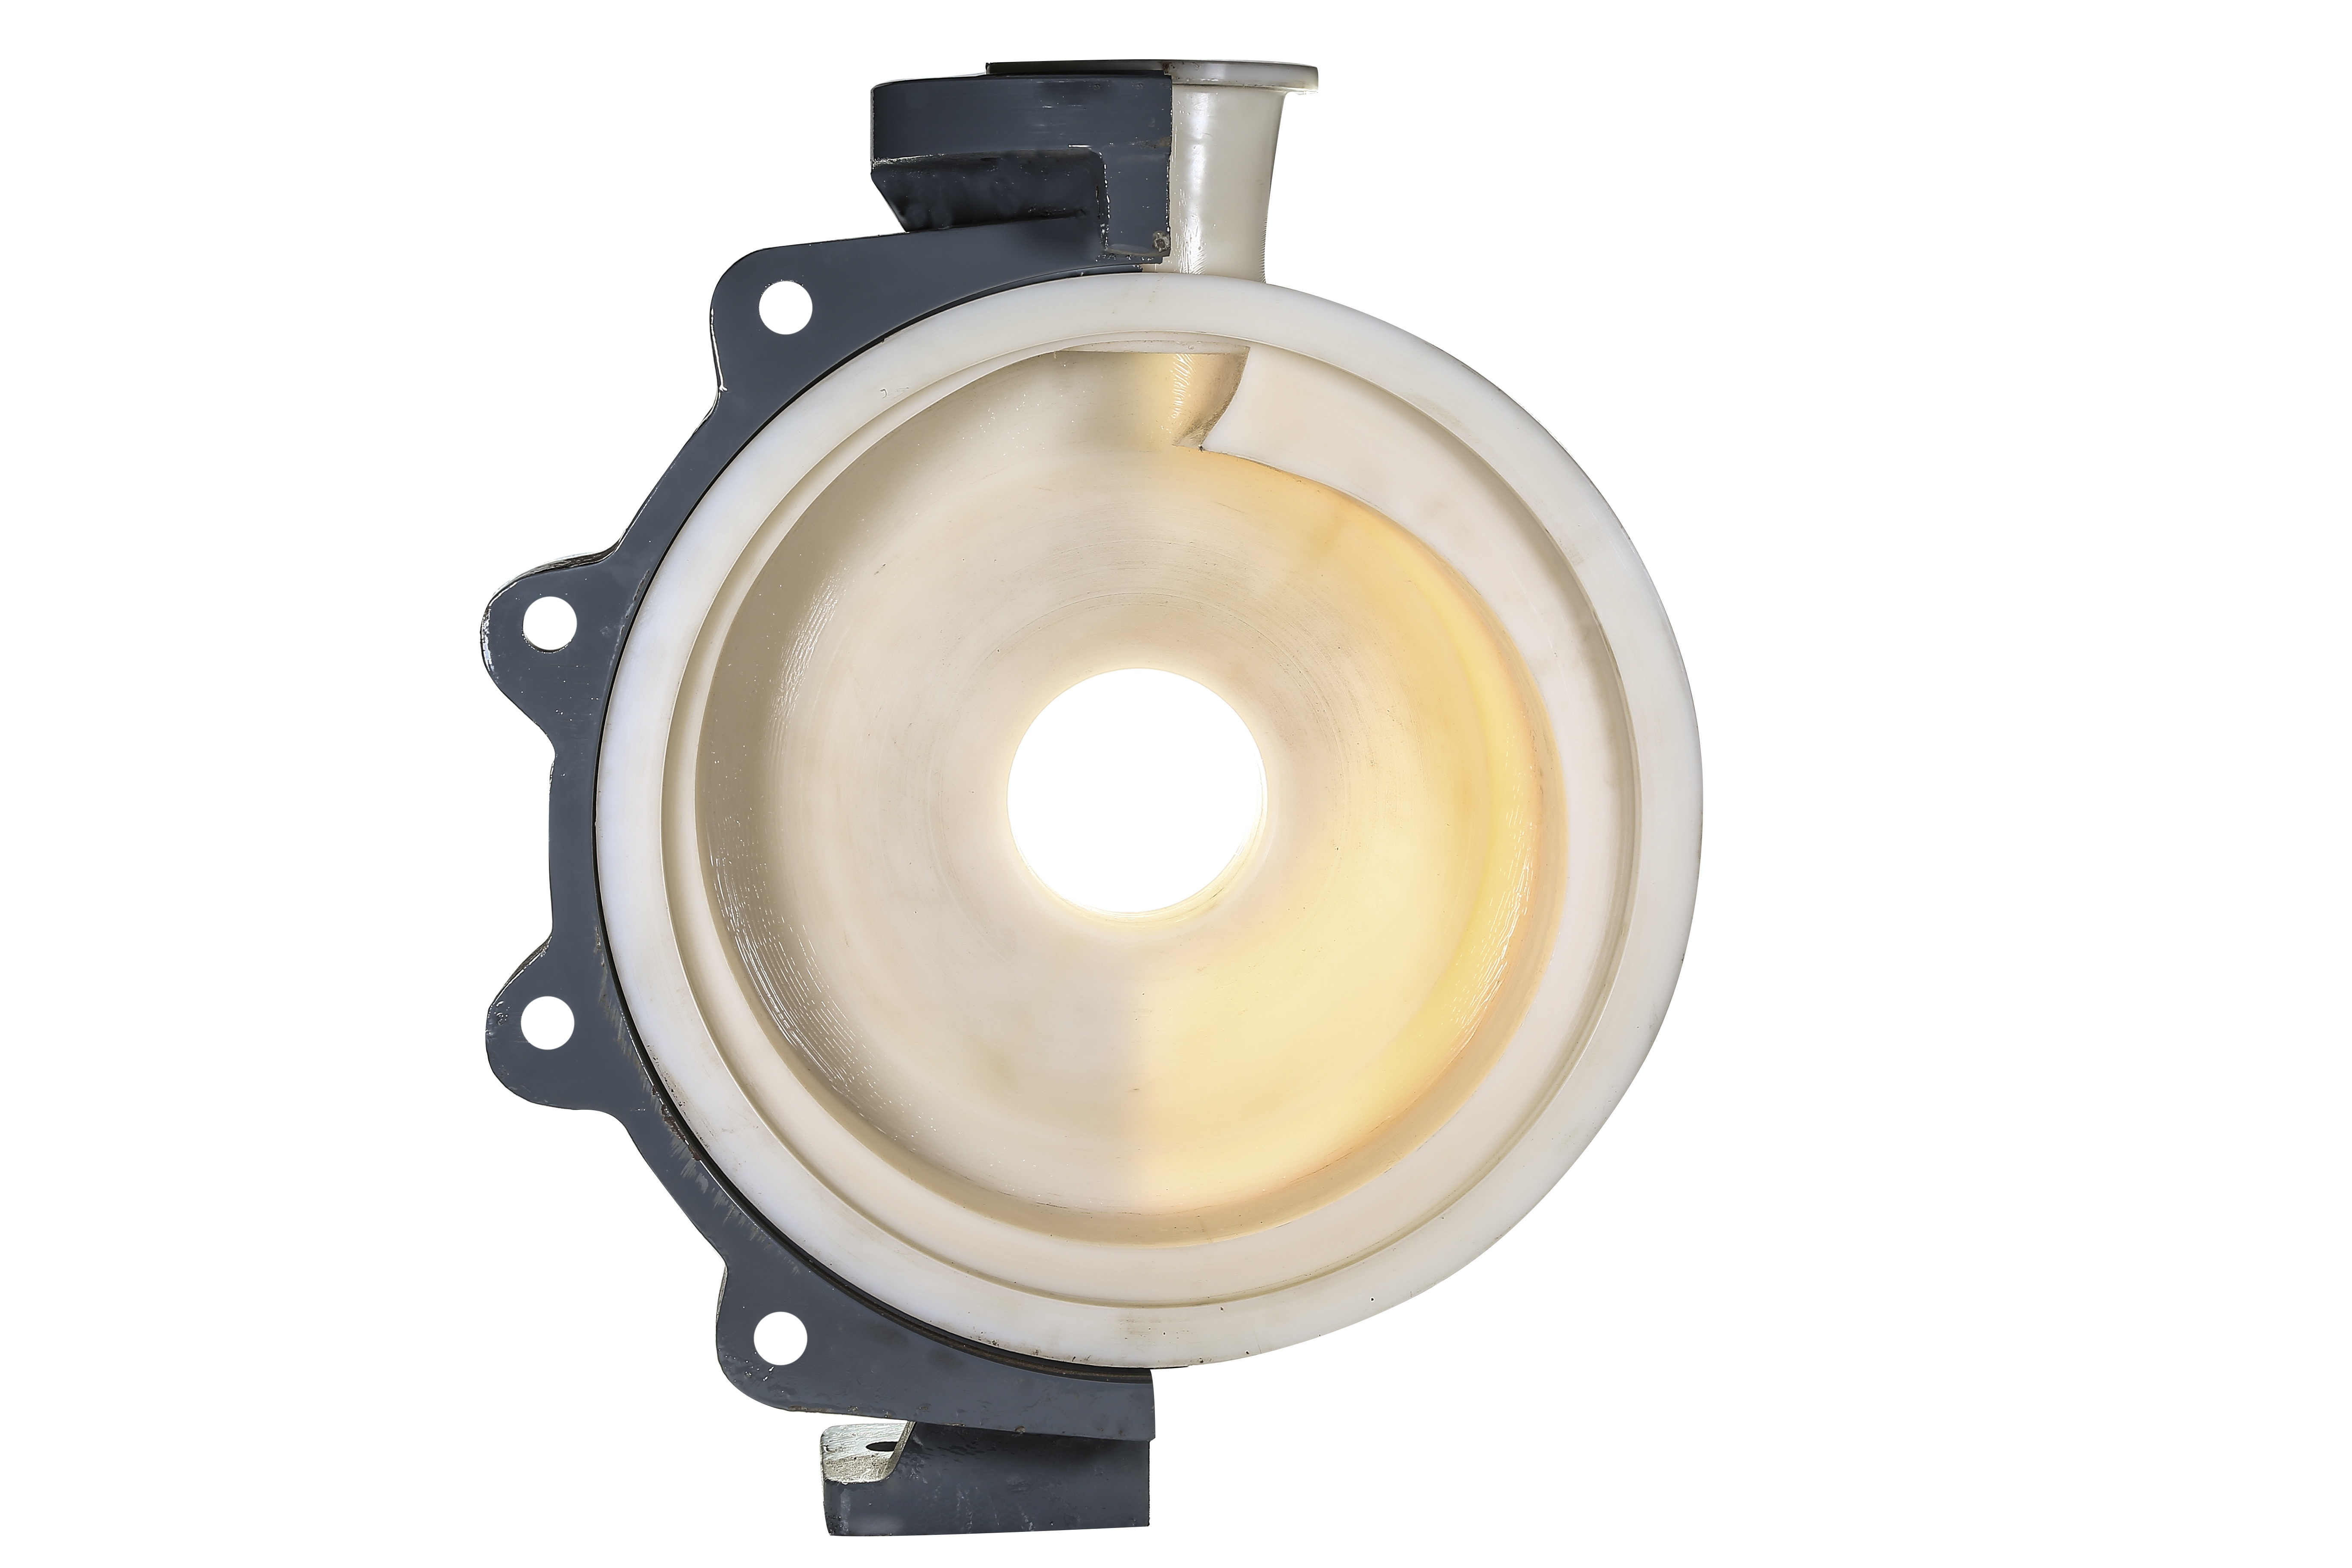
water, light, equipment, metal, industrial, machine, industry, lamp, lighting, energy, product, power, light fixture, fuel, pressure, pumps, valve, compressor